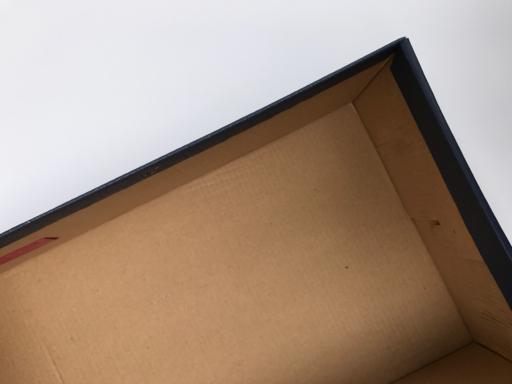
Waste category: cardboard